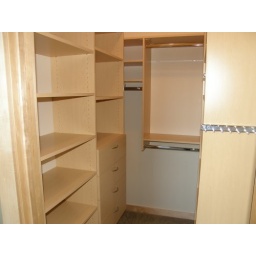
Closets For Life custom designs and builds closets for home or office in Minnesota.952-484-0416